Michigan Crossroads Council

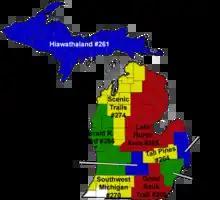
BSA Councils in Michigan prior to the Area 2 project and the Michigan Crossroads Council

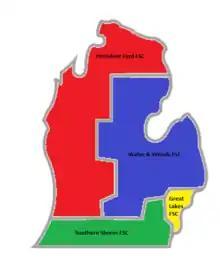
Michigan Crossroads Council's early map of their 4 Field Service Councils

The Scouting program in the Lower Peninsula of Michigan saw a drastic drop in membership beginning in the early 2000s. The decrease in population was due to the economy in Michigan and the resulting out-migration of population, jobs and industry. The Area 2 Project was created in 2010 and studied the impact on Scouting and presented the Crossroads Recommendation, which proposed that the ten councils in Michigan merge into one large council.